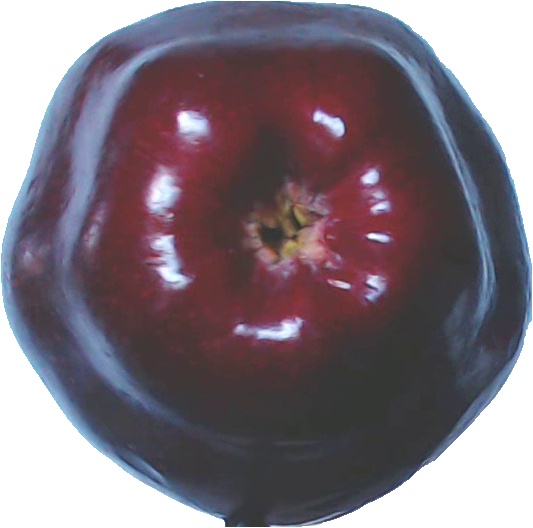
Label: apple_red_delicios_1